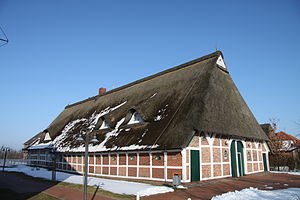
Altes Land / Galleri
Altes Land er et ca. 180 km² frugtbart marsklandskab syd for floden Elben mellem Hamborg og Stade beliggende i de to tyske delstater Hamborg og Niedersachsen. Det omfatter kommunerne Jork, Samtgemeinde Lühe og Rübke i Niedersachsen samt Hamborg bydelene Neuenfelde, Cranz og Francop.